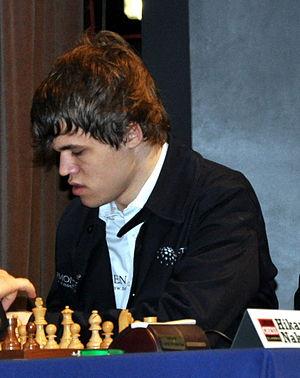
Sven Magnus Øen Carlsen, né le 30 novembre 1990 à Tønsberg en Norvège, est un joueur d'échecs norvégien, grand maître international, nᵒ 1 mondial au classement Elo, et champion du monde en titre.